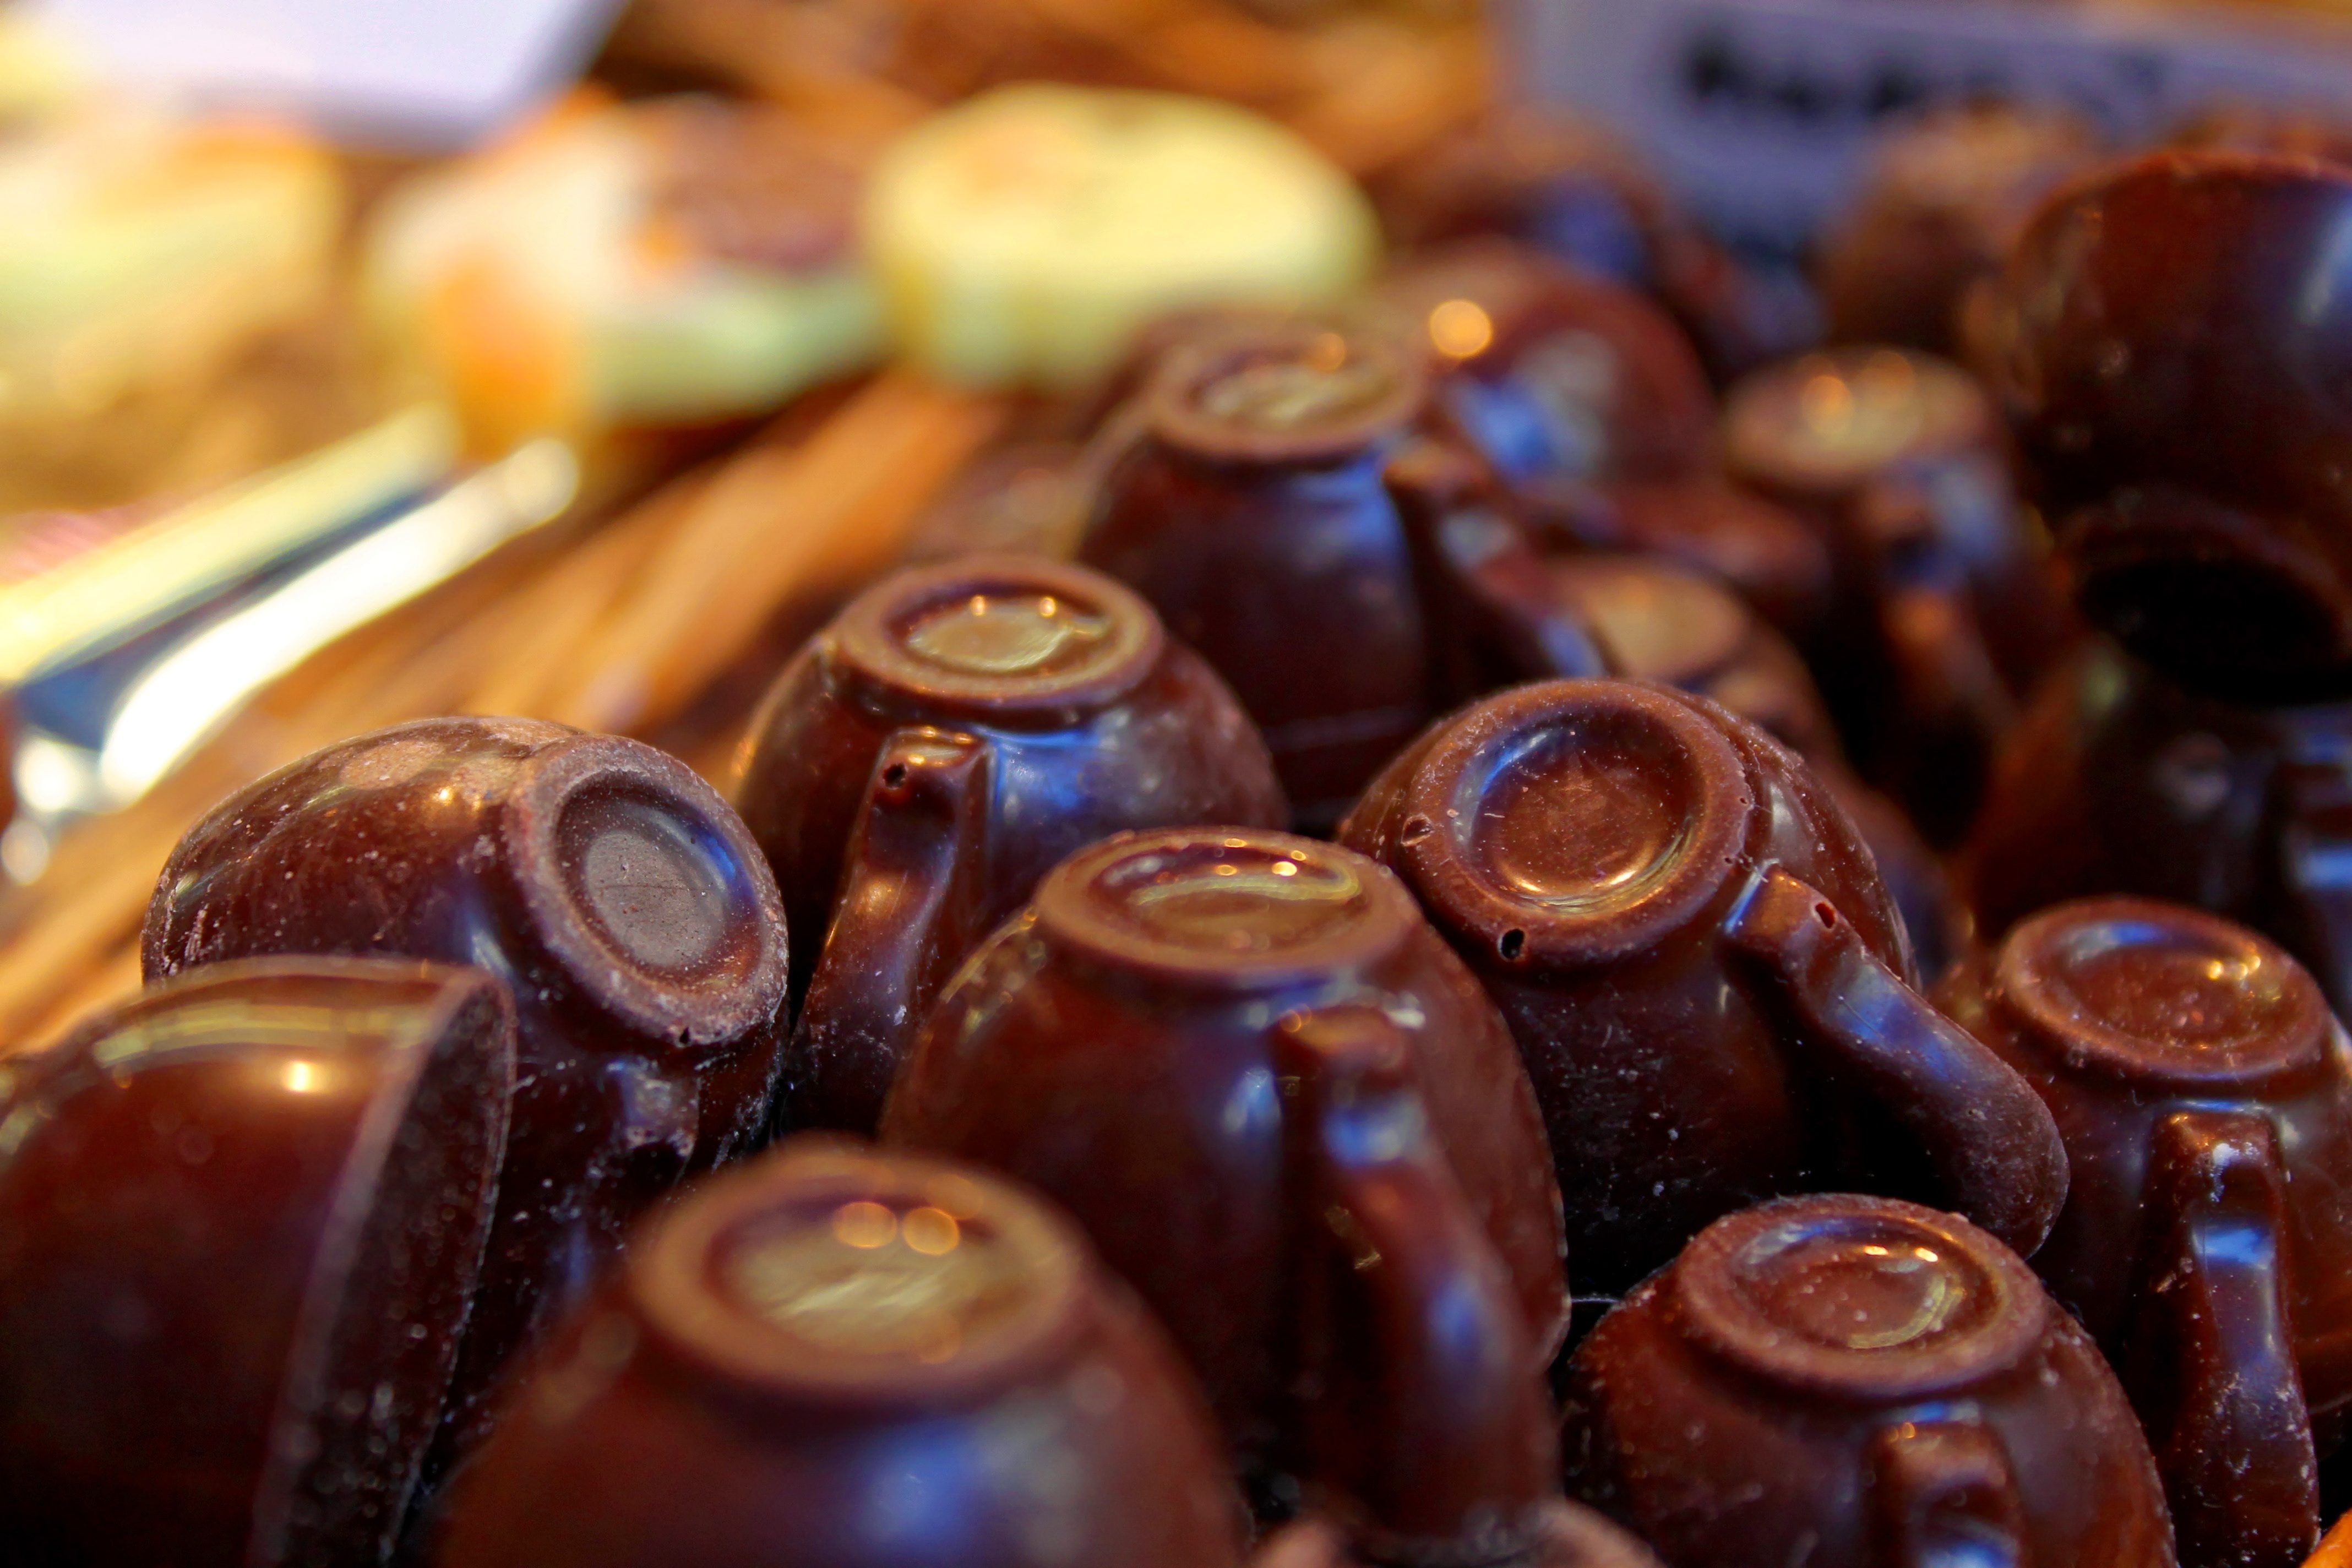
food, produce, brown, chocolate, dessert, delicious, cocoa, sugar, sweets, tasty, candy, confection, sweetness, addiction, treat, taste, flavor, novelty sweets, chocolate background, candy background